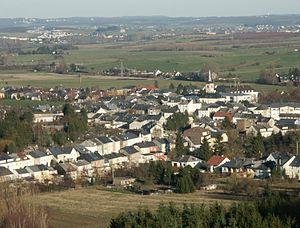
Le village luxembourgeois de Kayl Lëtzebuergesch: Panorama Käl
Kayl est une localité luxembourgeoise et le chef-lieu de la commune portant le même nom située dans le canton d'Esch-sur-Alzette. Il s'y trouve un petit lieu de pèlerinage en l'honneur de la Vierge Marie et des mineurs morts au fond.